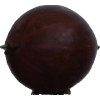
Label: gooseberry